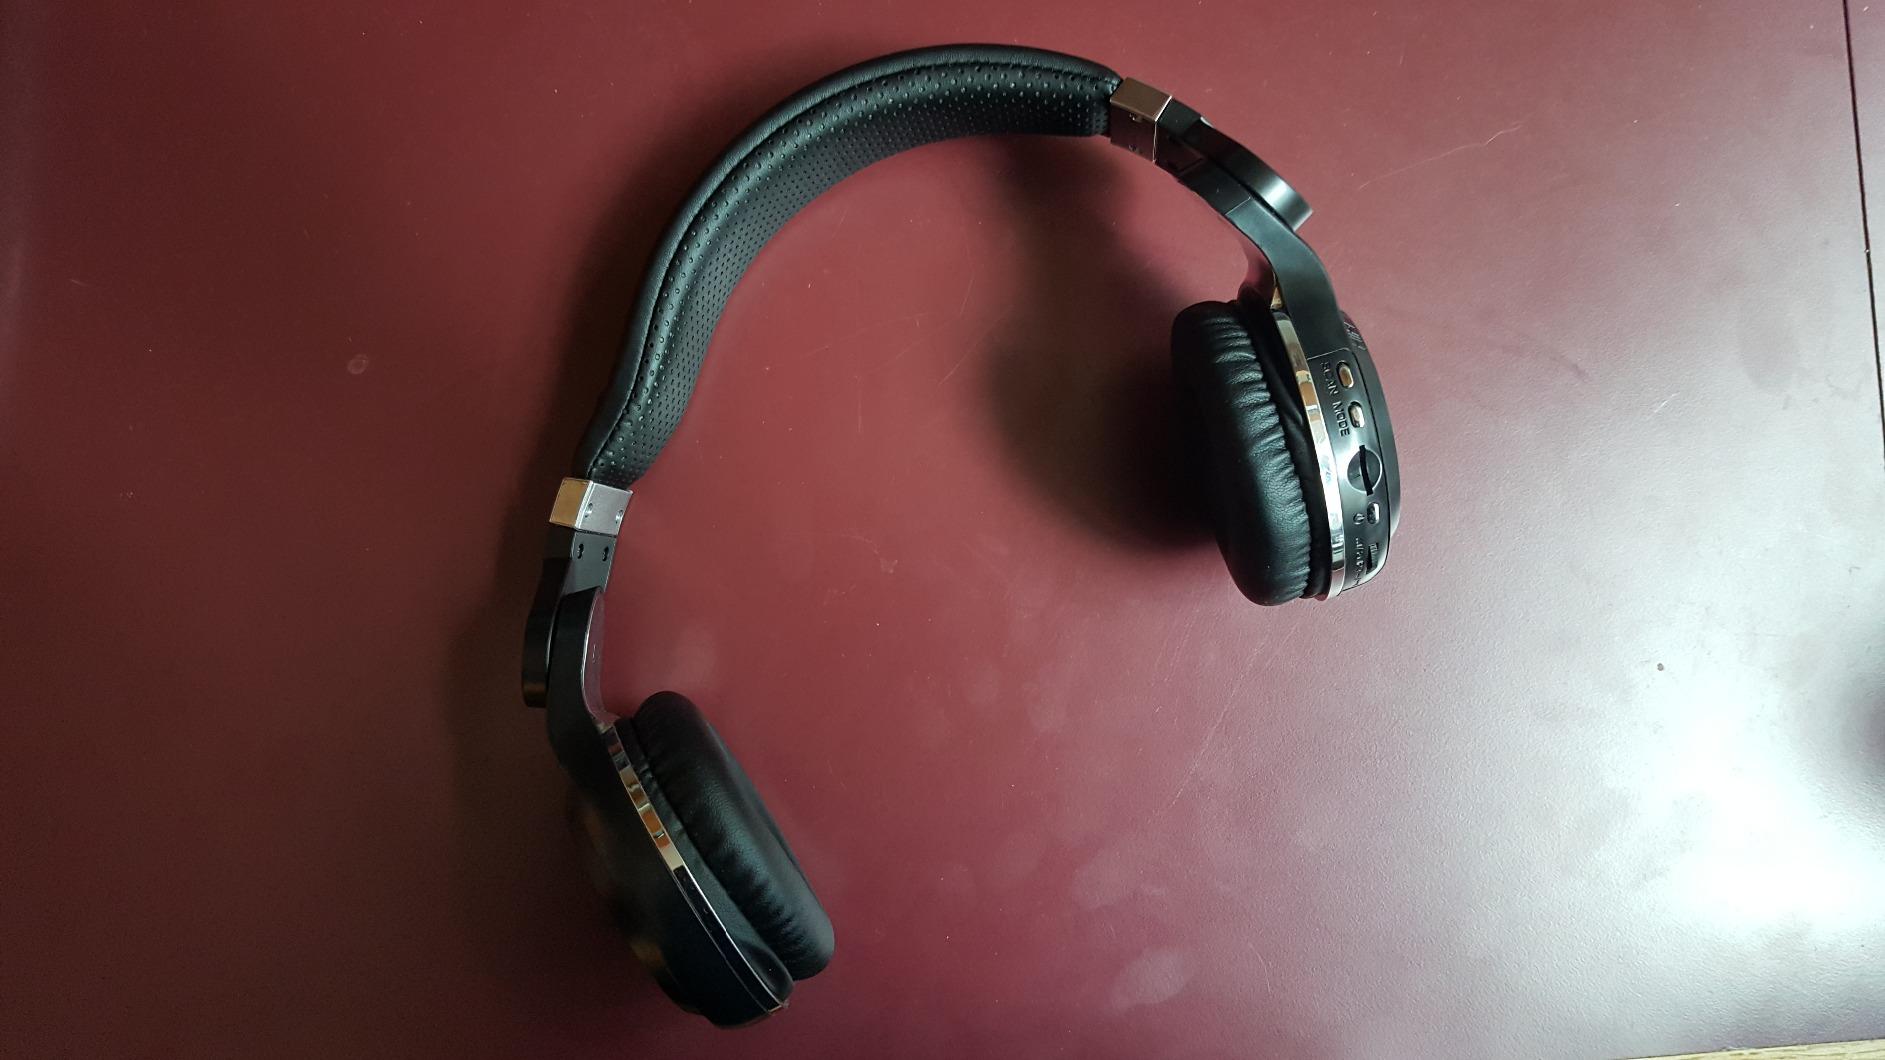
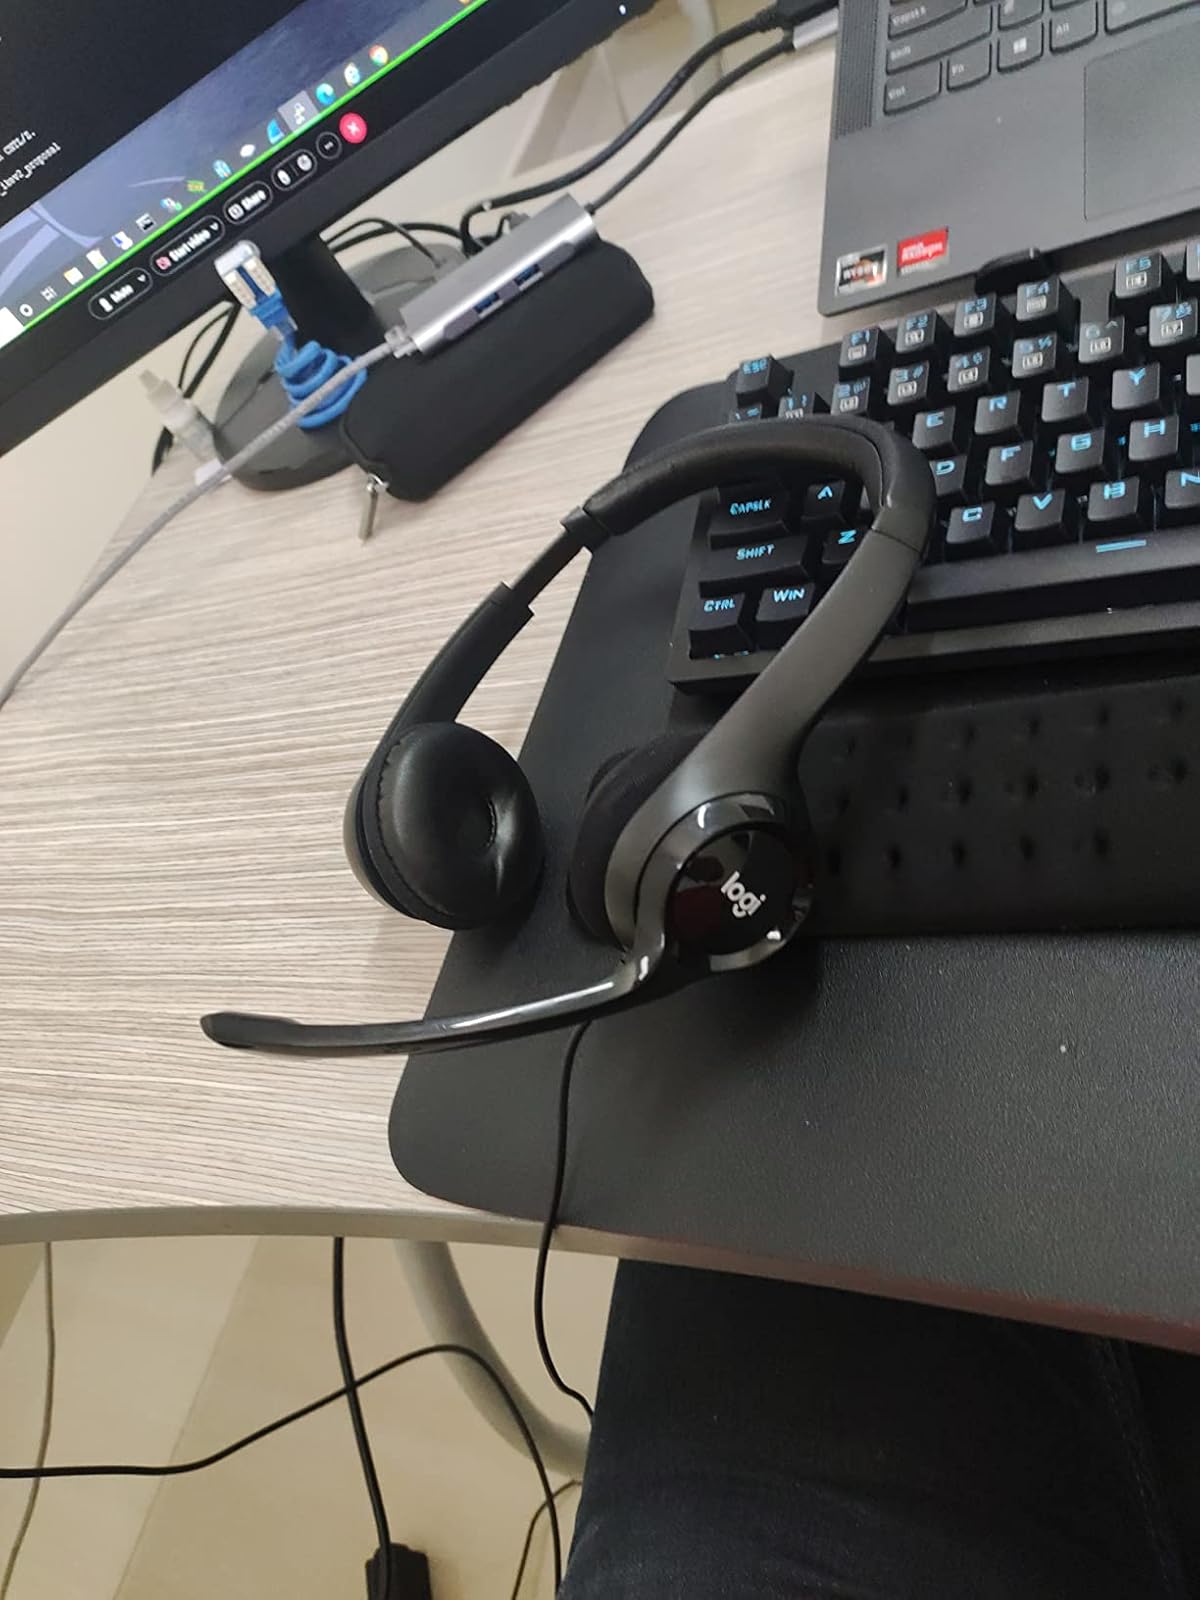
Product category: headphones
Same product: no